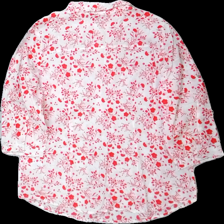
View: back
Type: Top
Category: Ladies
Brand: Not in the list
Brand text on label: john baner
Colors: White, Red
Material: 100% bomull
Pattern: Floral print
Cut: C-collar
Size: 46
Season: All
Price range: 50-100
Recommended usage: Reuse
Description: top med blom mönster